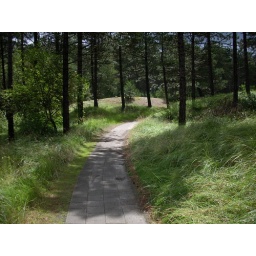
a path through the forest near our house in Burgh-Haamstede